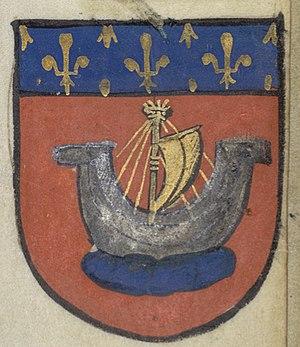
Écusson de la ville de Paris.